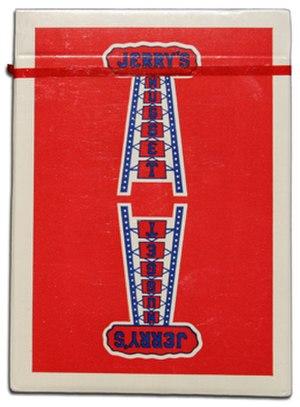
Le dos du paquet de jerry's nugget.